Mangfu

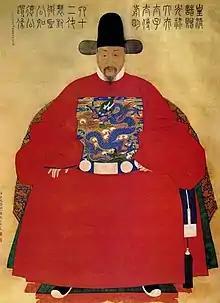
Duke Yanshen wearing a with a danmang in a , Ming dynasty

In the Ming dynasty, the was a form of along with and ; therefore, the right to bestow was only reserved to the Emperor who would bestow the robes to those he favoured. According to the , the was prescribed for certain officials on specific occasions.